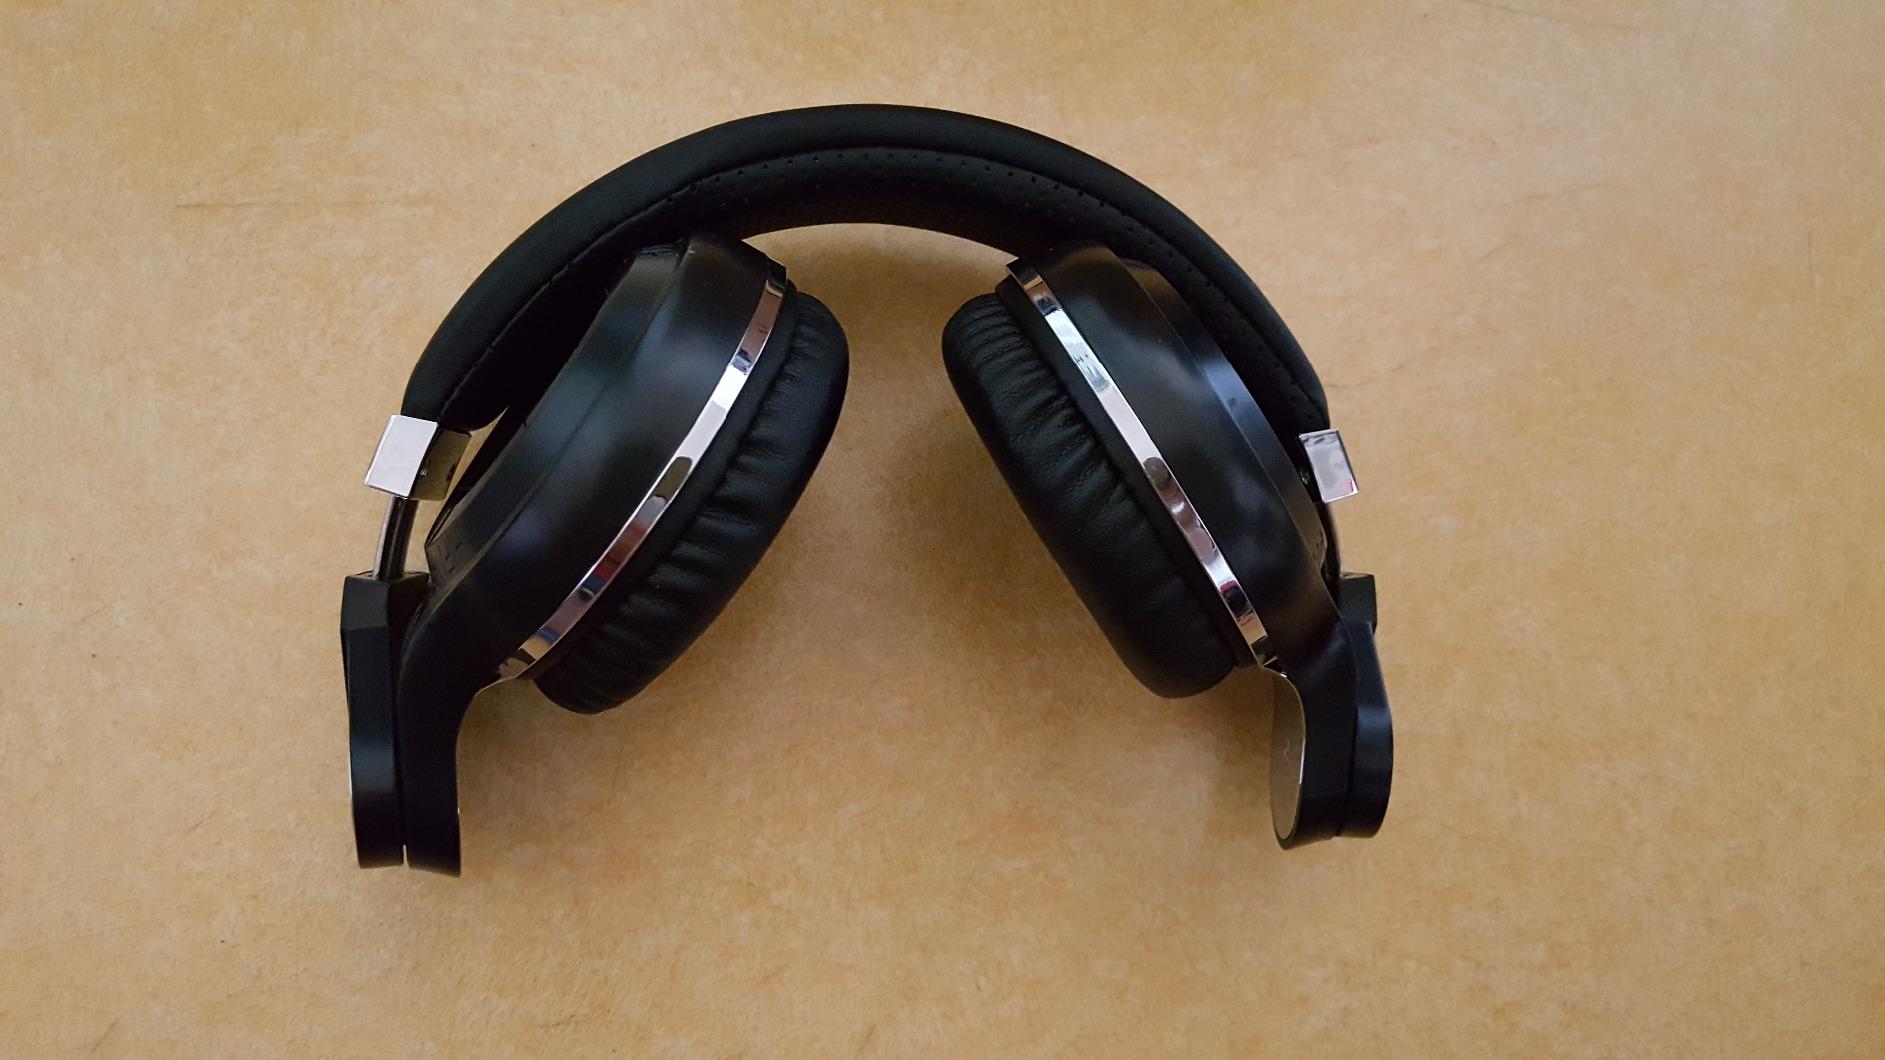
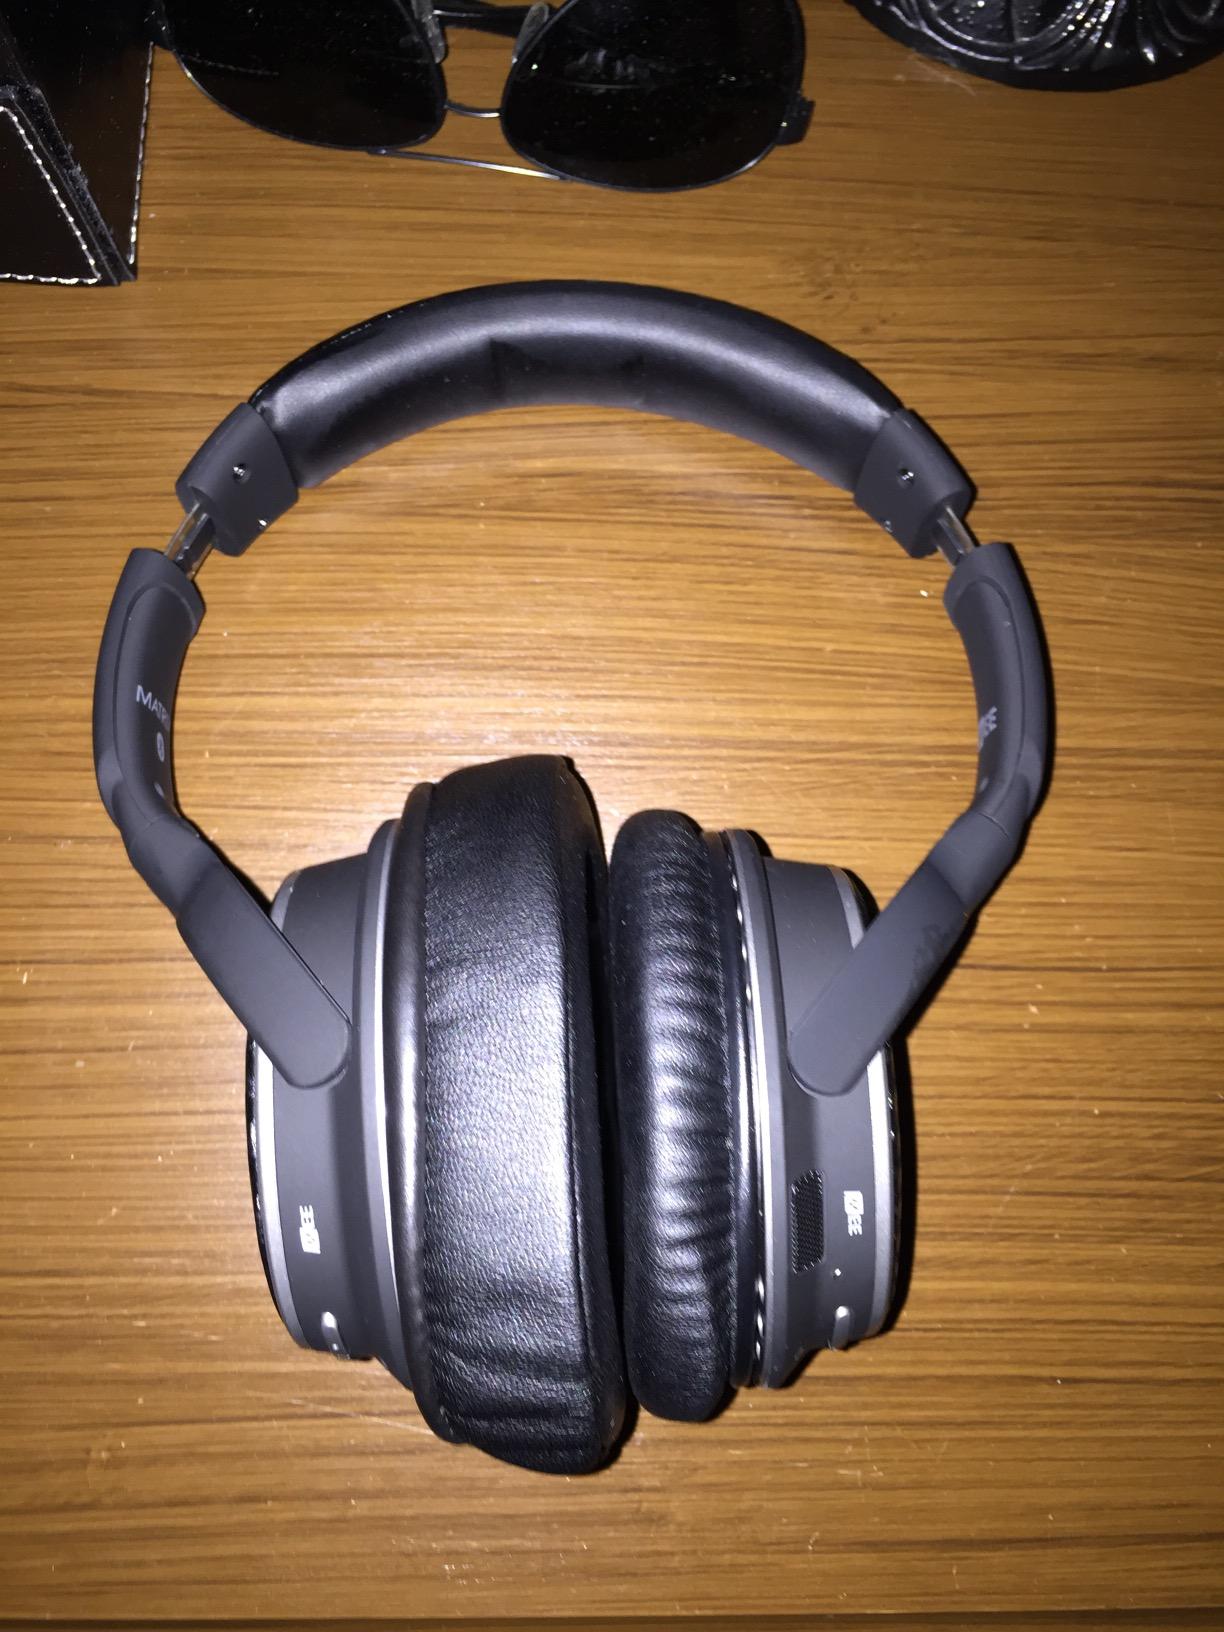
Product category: headphones
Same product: no